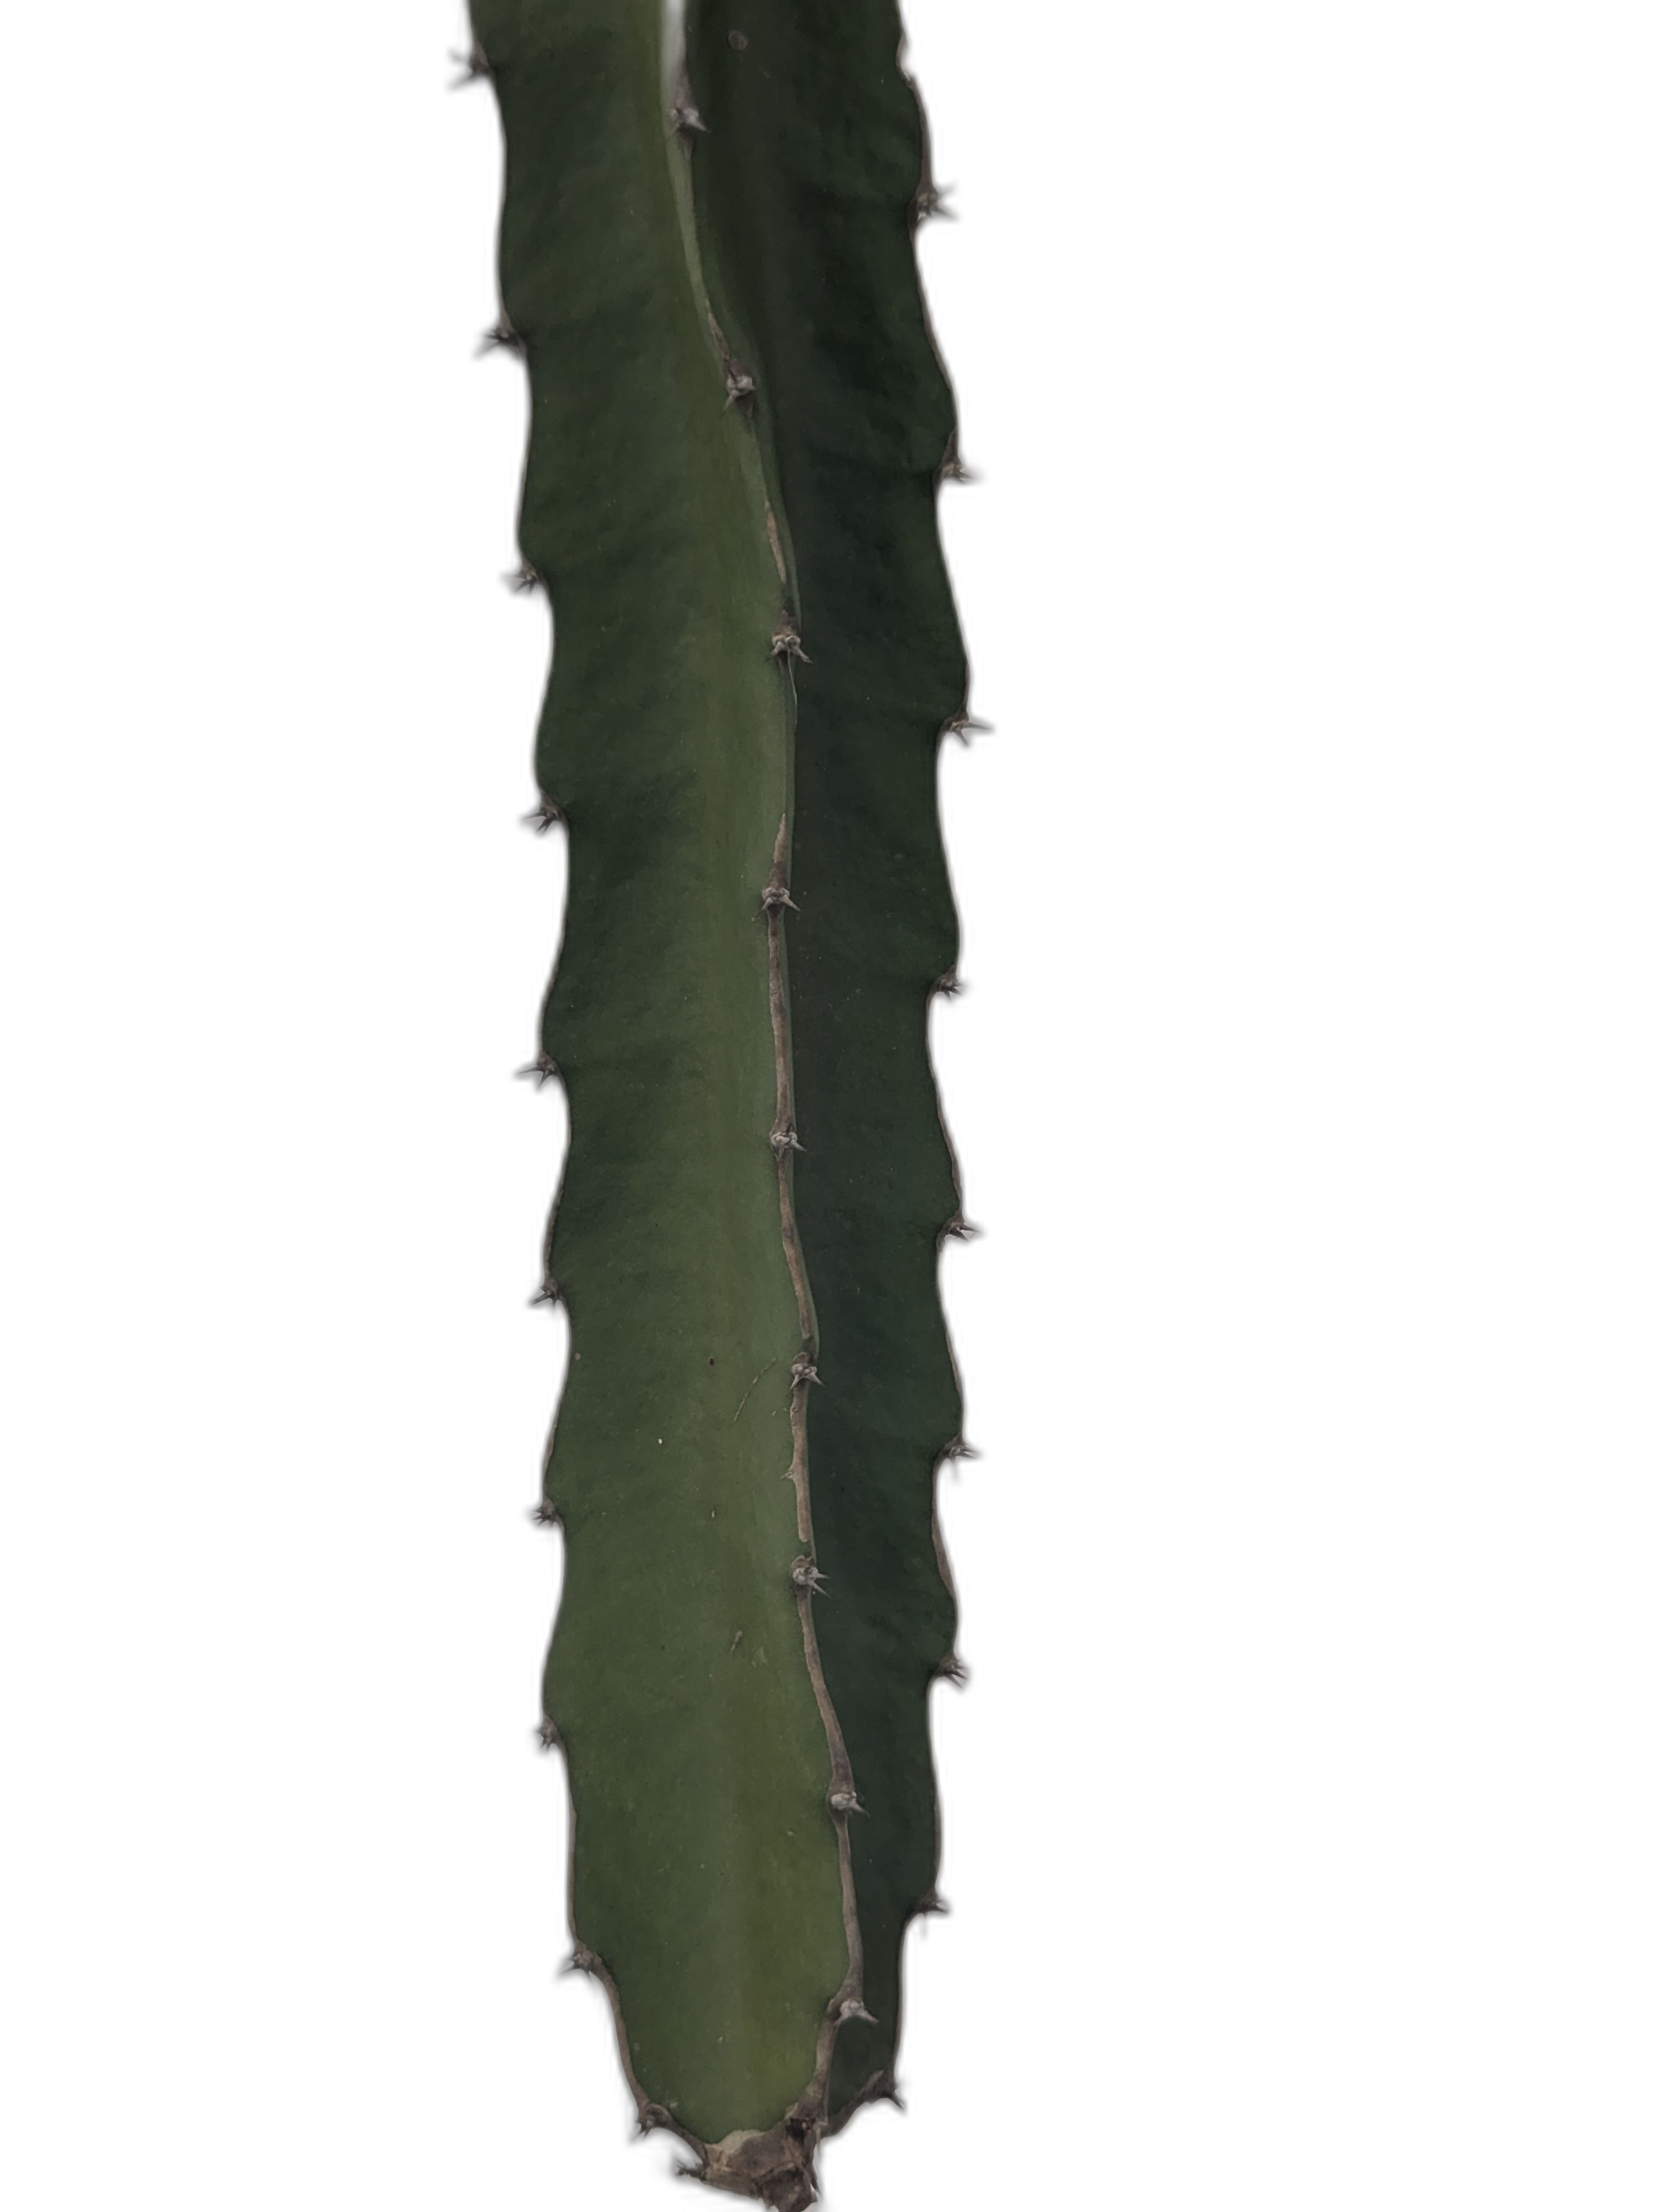
Label: Good leaf